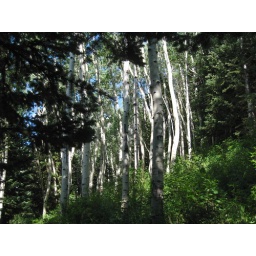
These are some shots I took on a hike up to dog lake in Millcreek canyon.